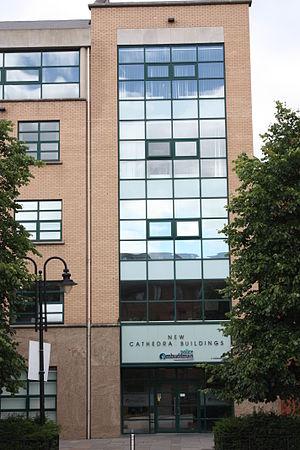
Le Police Ombudsman for Northern Ireland est un organisme public non-départemental nord-irlandais chargé de recevoir les plaintes contre les services de police créé à la suite du Police Act de 1998 et 2000.